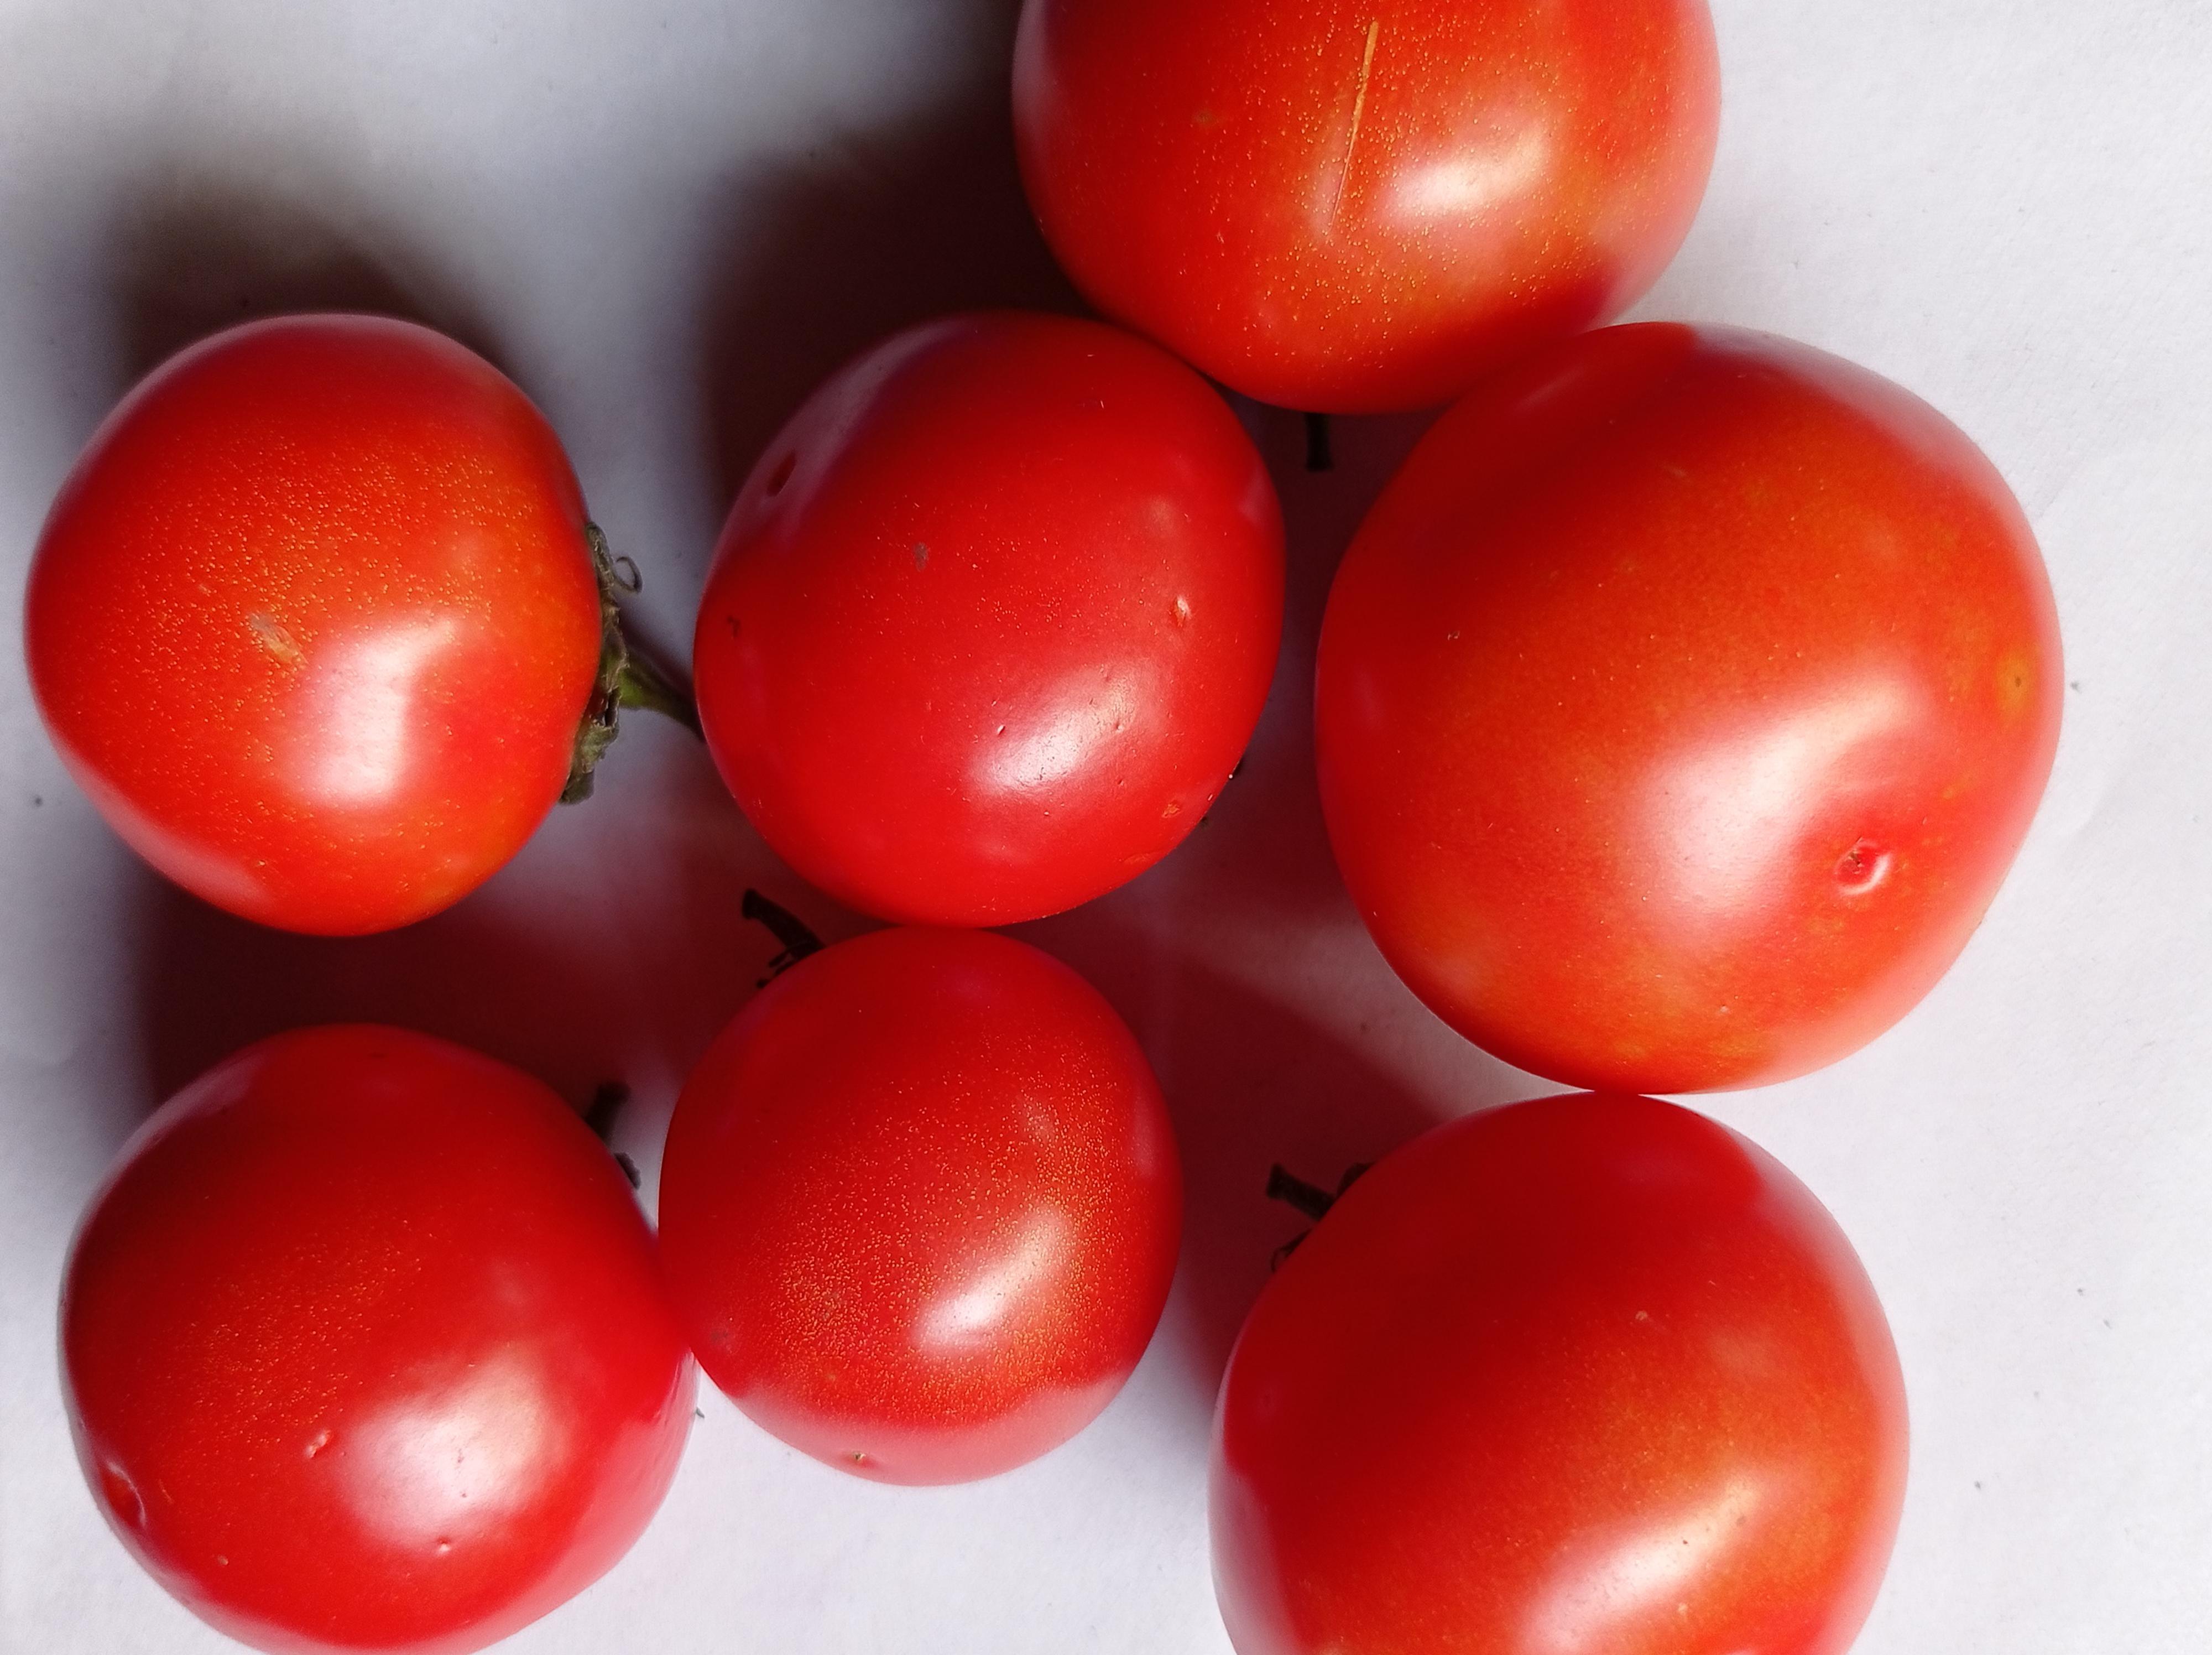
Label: Fresh